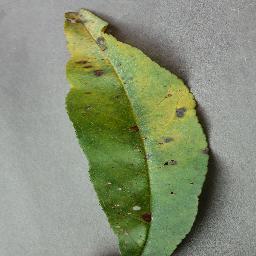
Label: Peach___Bacterial_spot